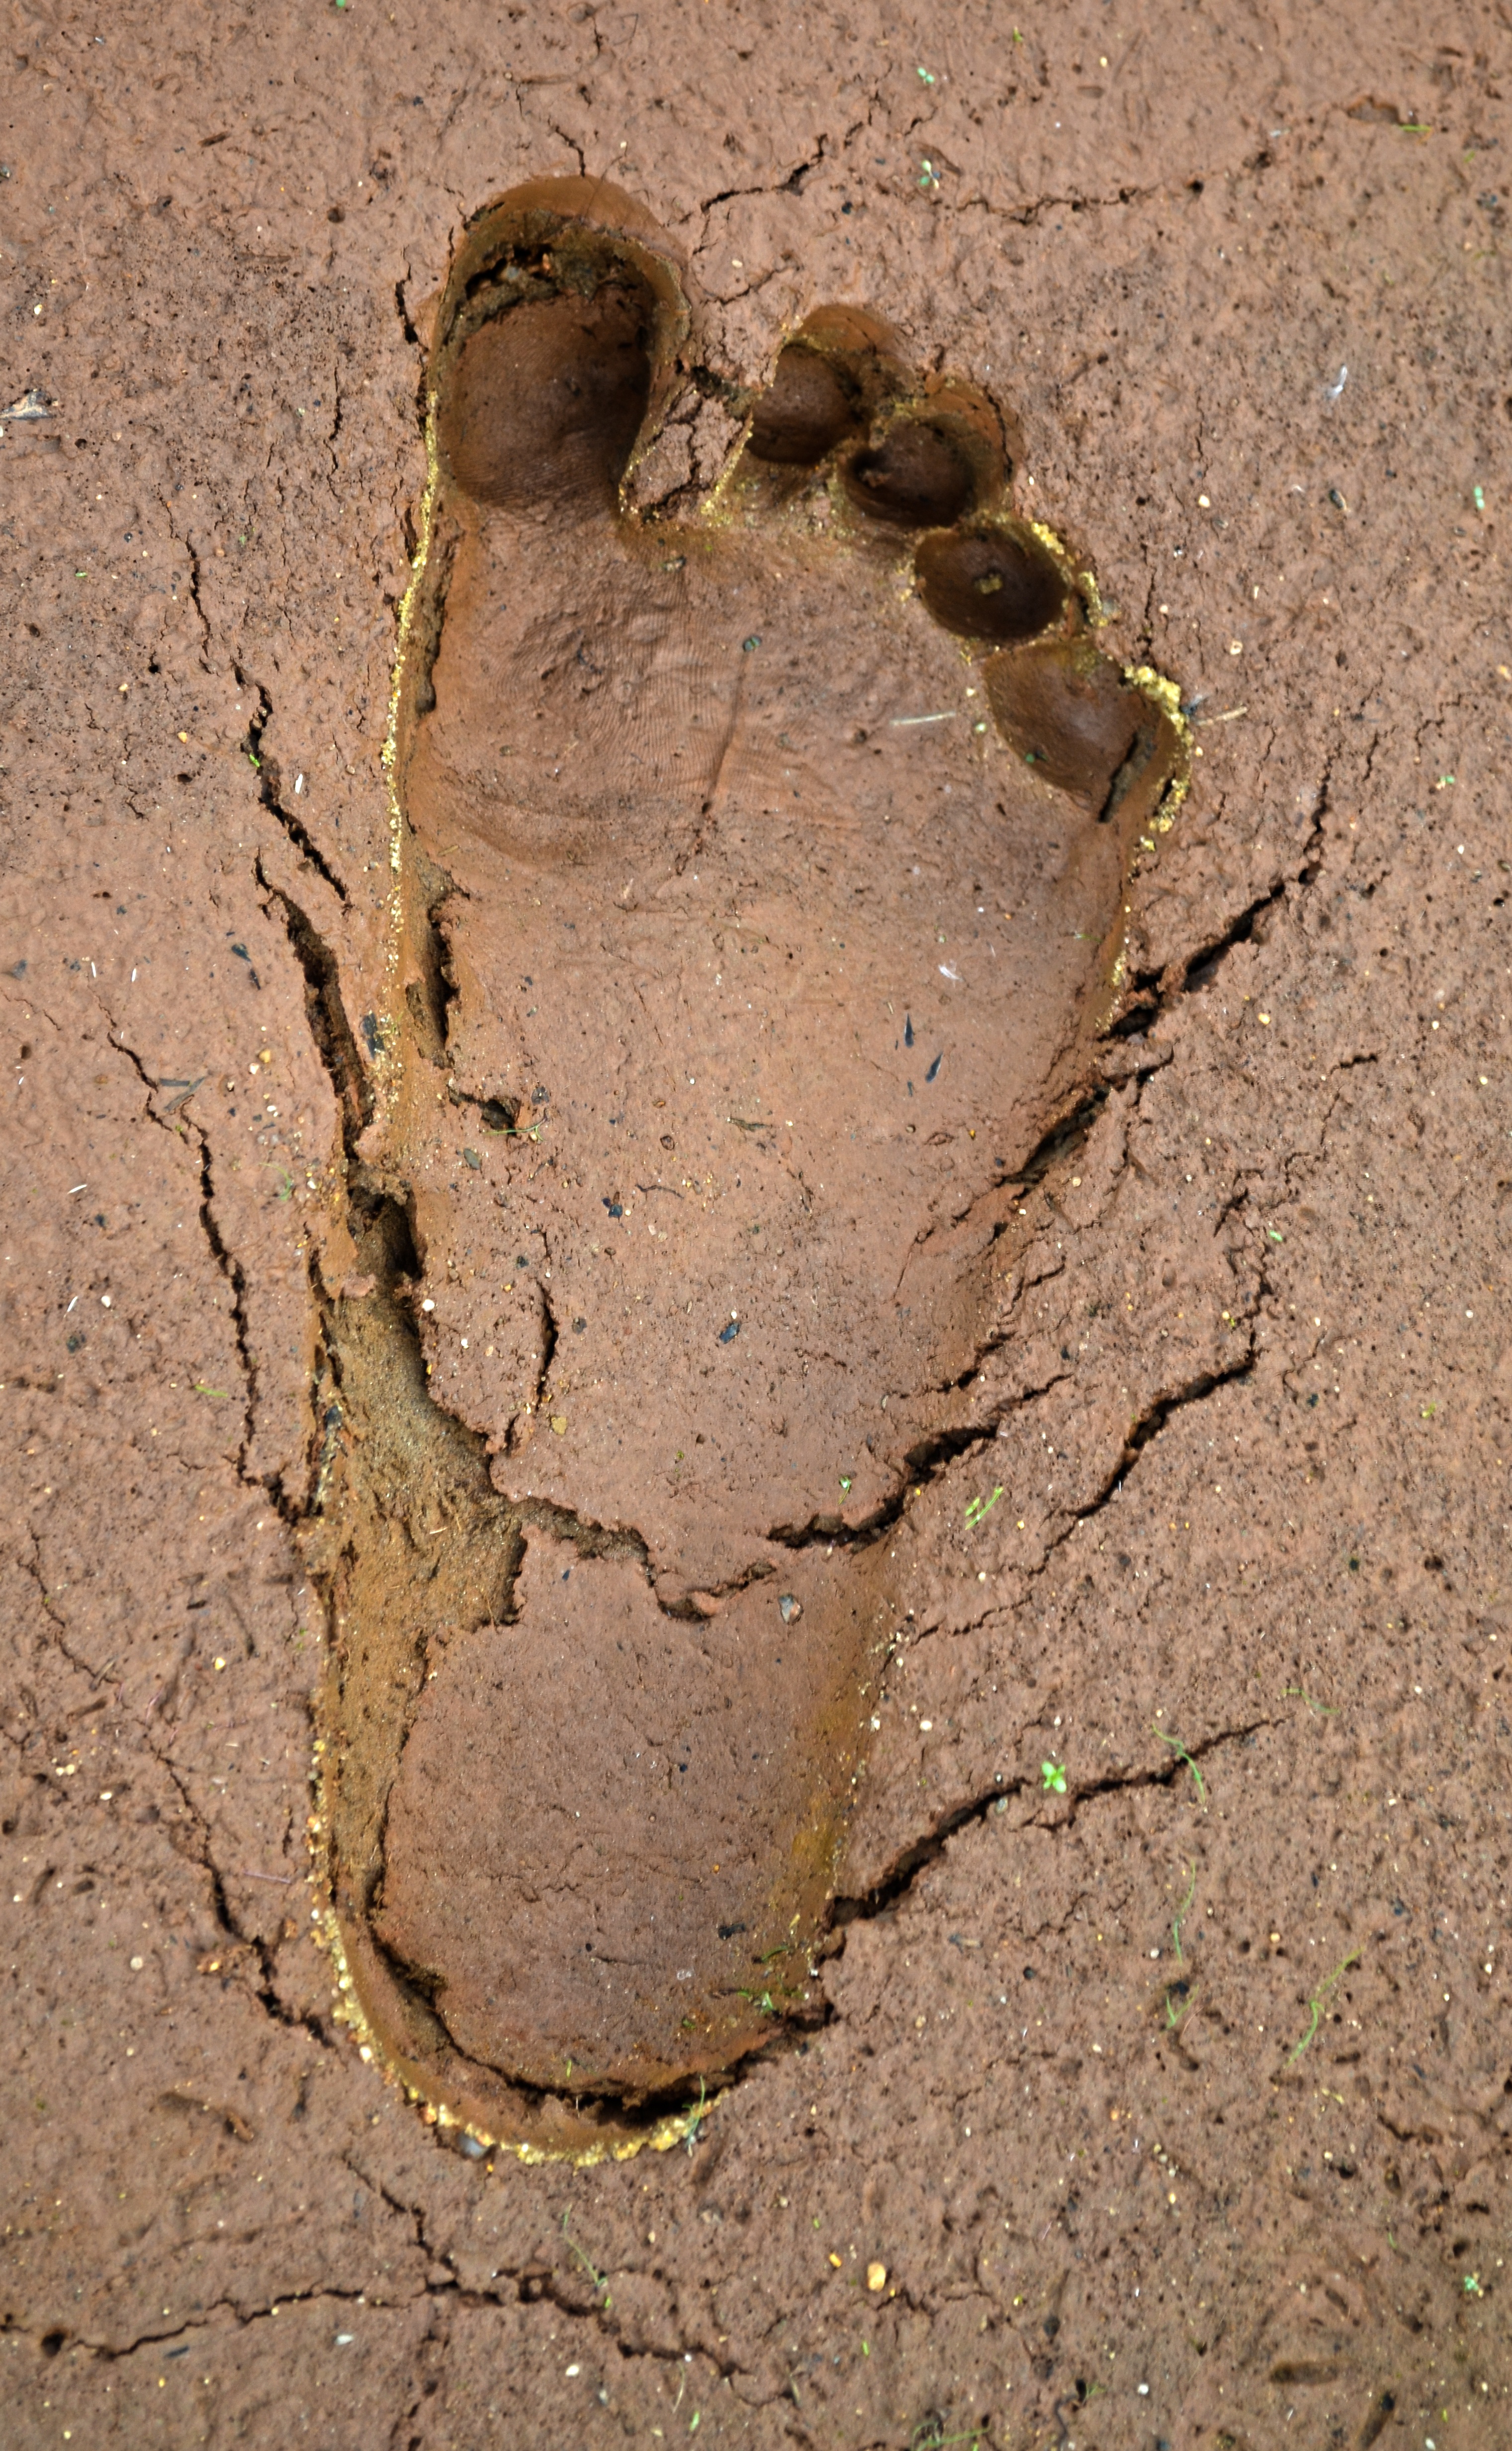
track, leaf, wildlife, print, mud, insect, soil, reptile, amphibian, fauna, close up, detail, macro photography